Kiel mutiny

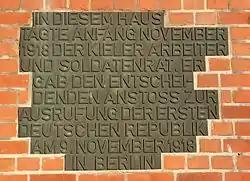
Plaque at the Union House in Kiel saying that the workers' and soldiers' council gathered here during the sailors' mutiny and gave the decisive impulse for the proclamation of the first German republic

During the squadron's return, its commander, Vice Admiral Hugo Kraft, exercised a maneuver with his battleships in the Heligoland Bight. When it "functioned perfectly", he believed he was in command of his crews again. While moving through the Kiel Canal he had 47 sailors from the , who were seen as the ringleaders, arrested. On its way to Kiel, the squadron stopped at Holtenau, where nearly 150 mutineers were put under arrest to be transported to the military prison in Kiel and to Fort Herwarth in the north of the city.